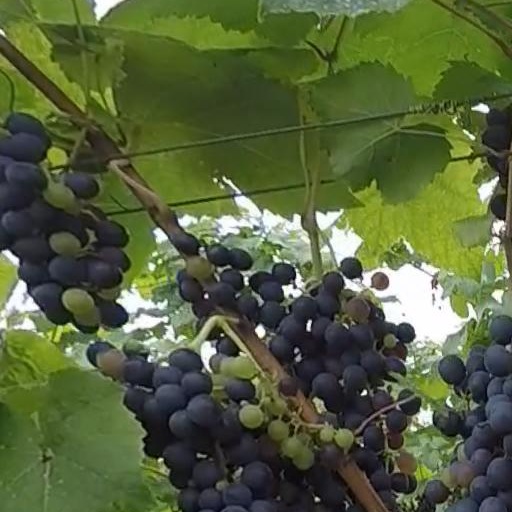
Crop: grape